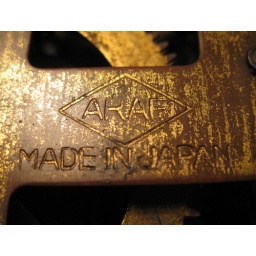
Araf wall clock (manufactured in Japan for sale in India) (IMG_3641)